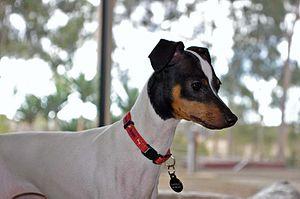
Le terrier japonais est une race de chiens originaire du Japon. La race s'est créée à partir de croisements entre des terriers européens apportés au XVIIᵉ siècle au Japon tel le fox-terrier à poil lisse et des chiens autochtones. Il est alors utilisé comme un « chien de dames ». La sélection commence au début du XXᵉ siècle mais la race reste cependant très rare, même au Japon.